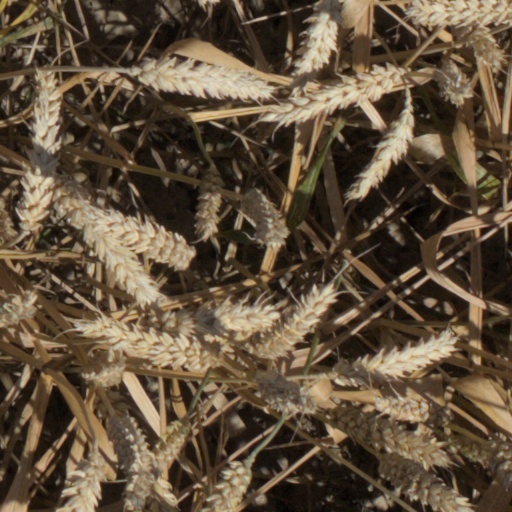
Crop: wheat